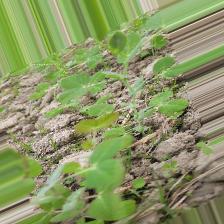
Label: Normal